Ingibjörg Sigurðardóttir

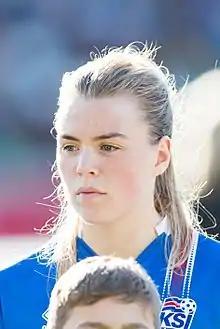
Ingibjörg representing Iceland in a match against Germany at Brita-Arena, Wiesbaden, Germany on 20 October 2017

Ingibjörg Sigurðardóttir (born 7 October 1997) is an Icelandic footballer who plays as a defender for Brøndby in the Kvindeligaen, the top-tier women's football league in Denmark. A multi-sport athlete in her youth, she played in the Icelandic top-tier basketball league and for Iceland's junior national basketball teams before fully focusing on football.